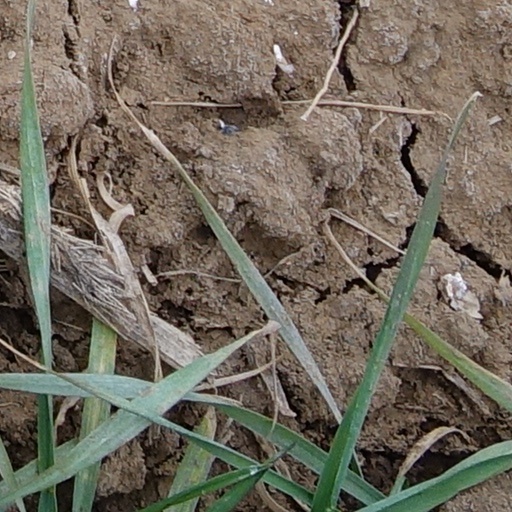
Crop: wheat